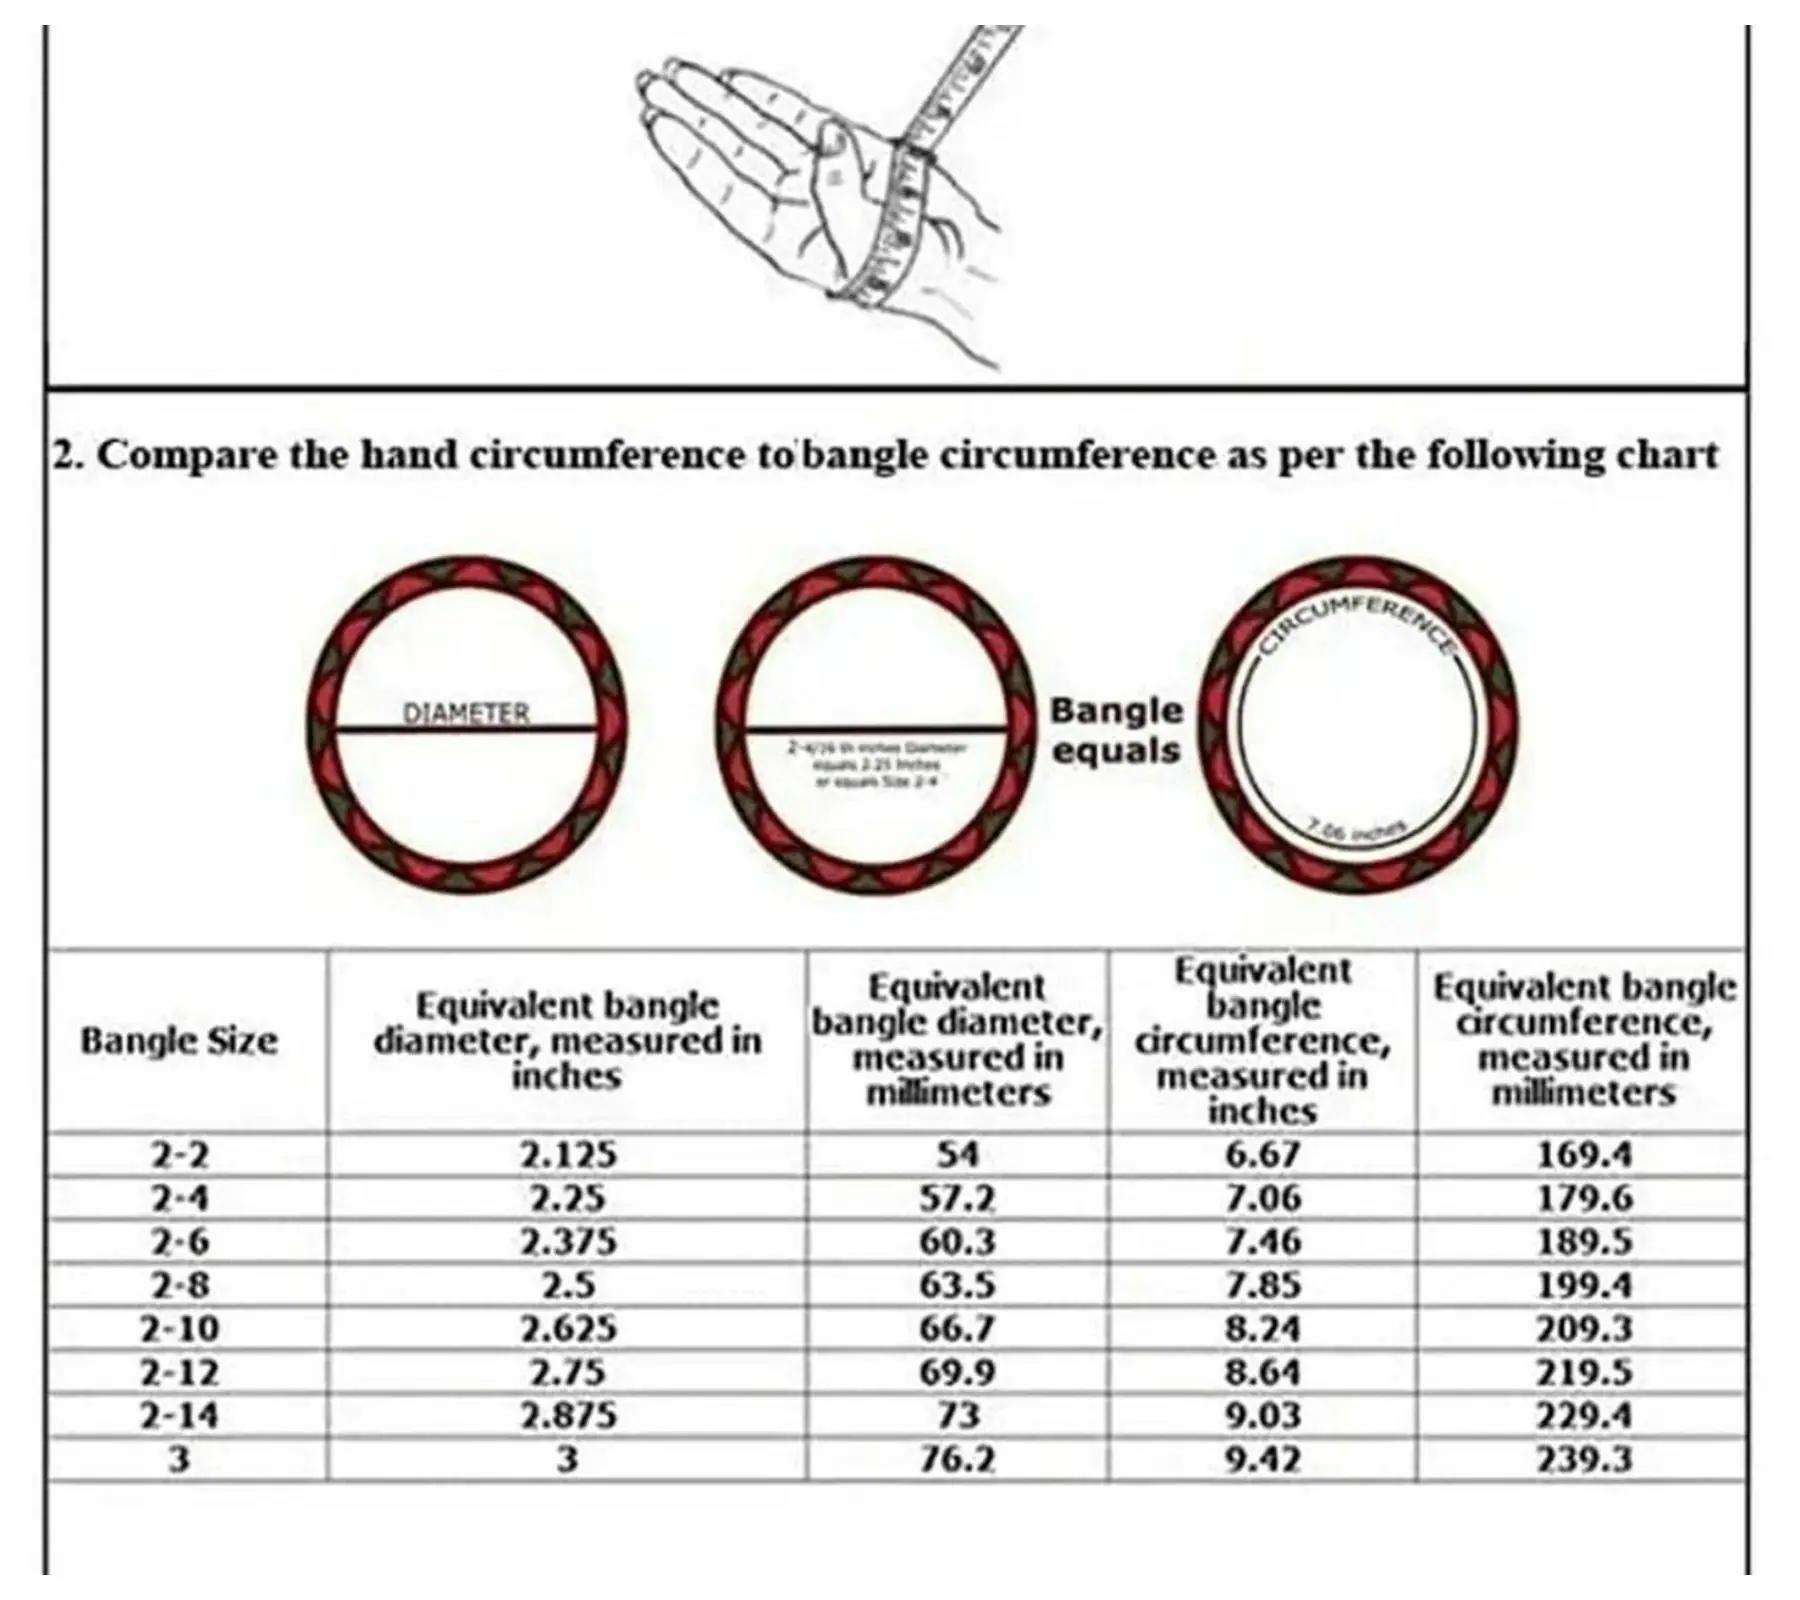
Aashirwad Traders Handmade Multicolor Plastic and Silk Thread Kundan Bangle (Women) - 2.6 (set of 12)
Type: Bracelets
Brand: Aashirwad Traders
Price: Rs. 669
Fashionable trendy and party wear jewelery for womenDisclaimer:12 Bangle
Features: Fashionable trendy and party wear jewelery for women,Silk thread bangles available size 2.4, 2.6, 2.8, 2.10,Type handmade,material shine silk thread and kundan,Usage traditional, partywear and perfect match for silk saree and the lehengas.,#Unique Designs,#Durable and long-lasting
Included: 12 Bangle